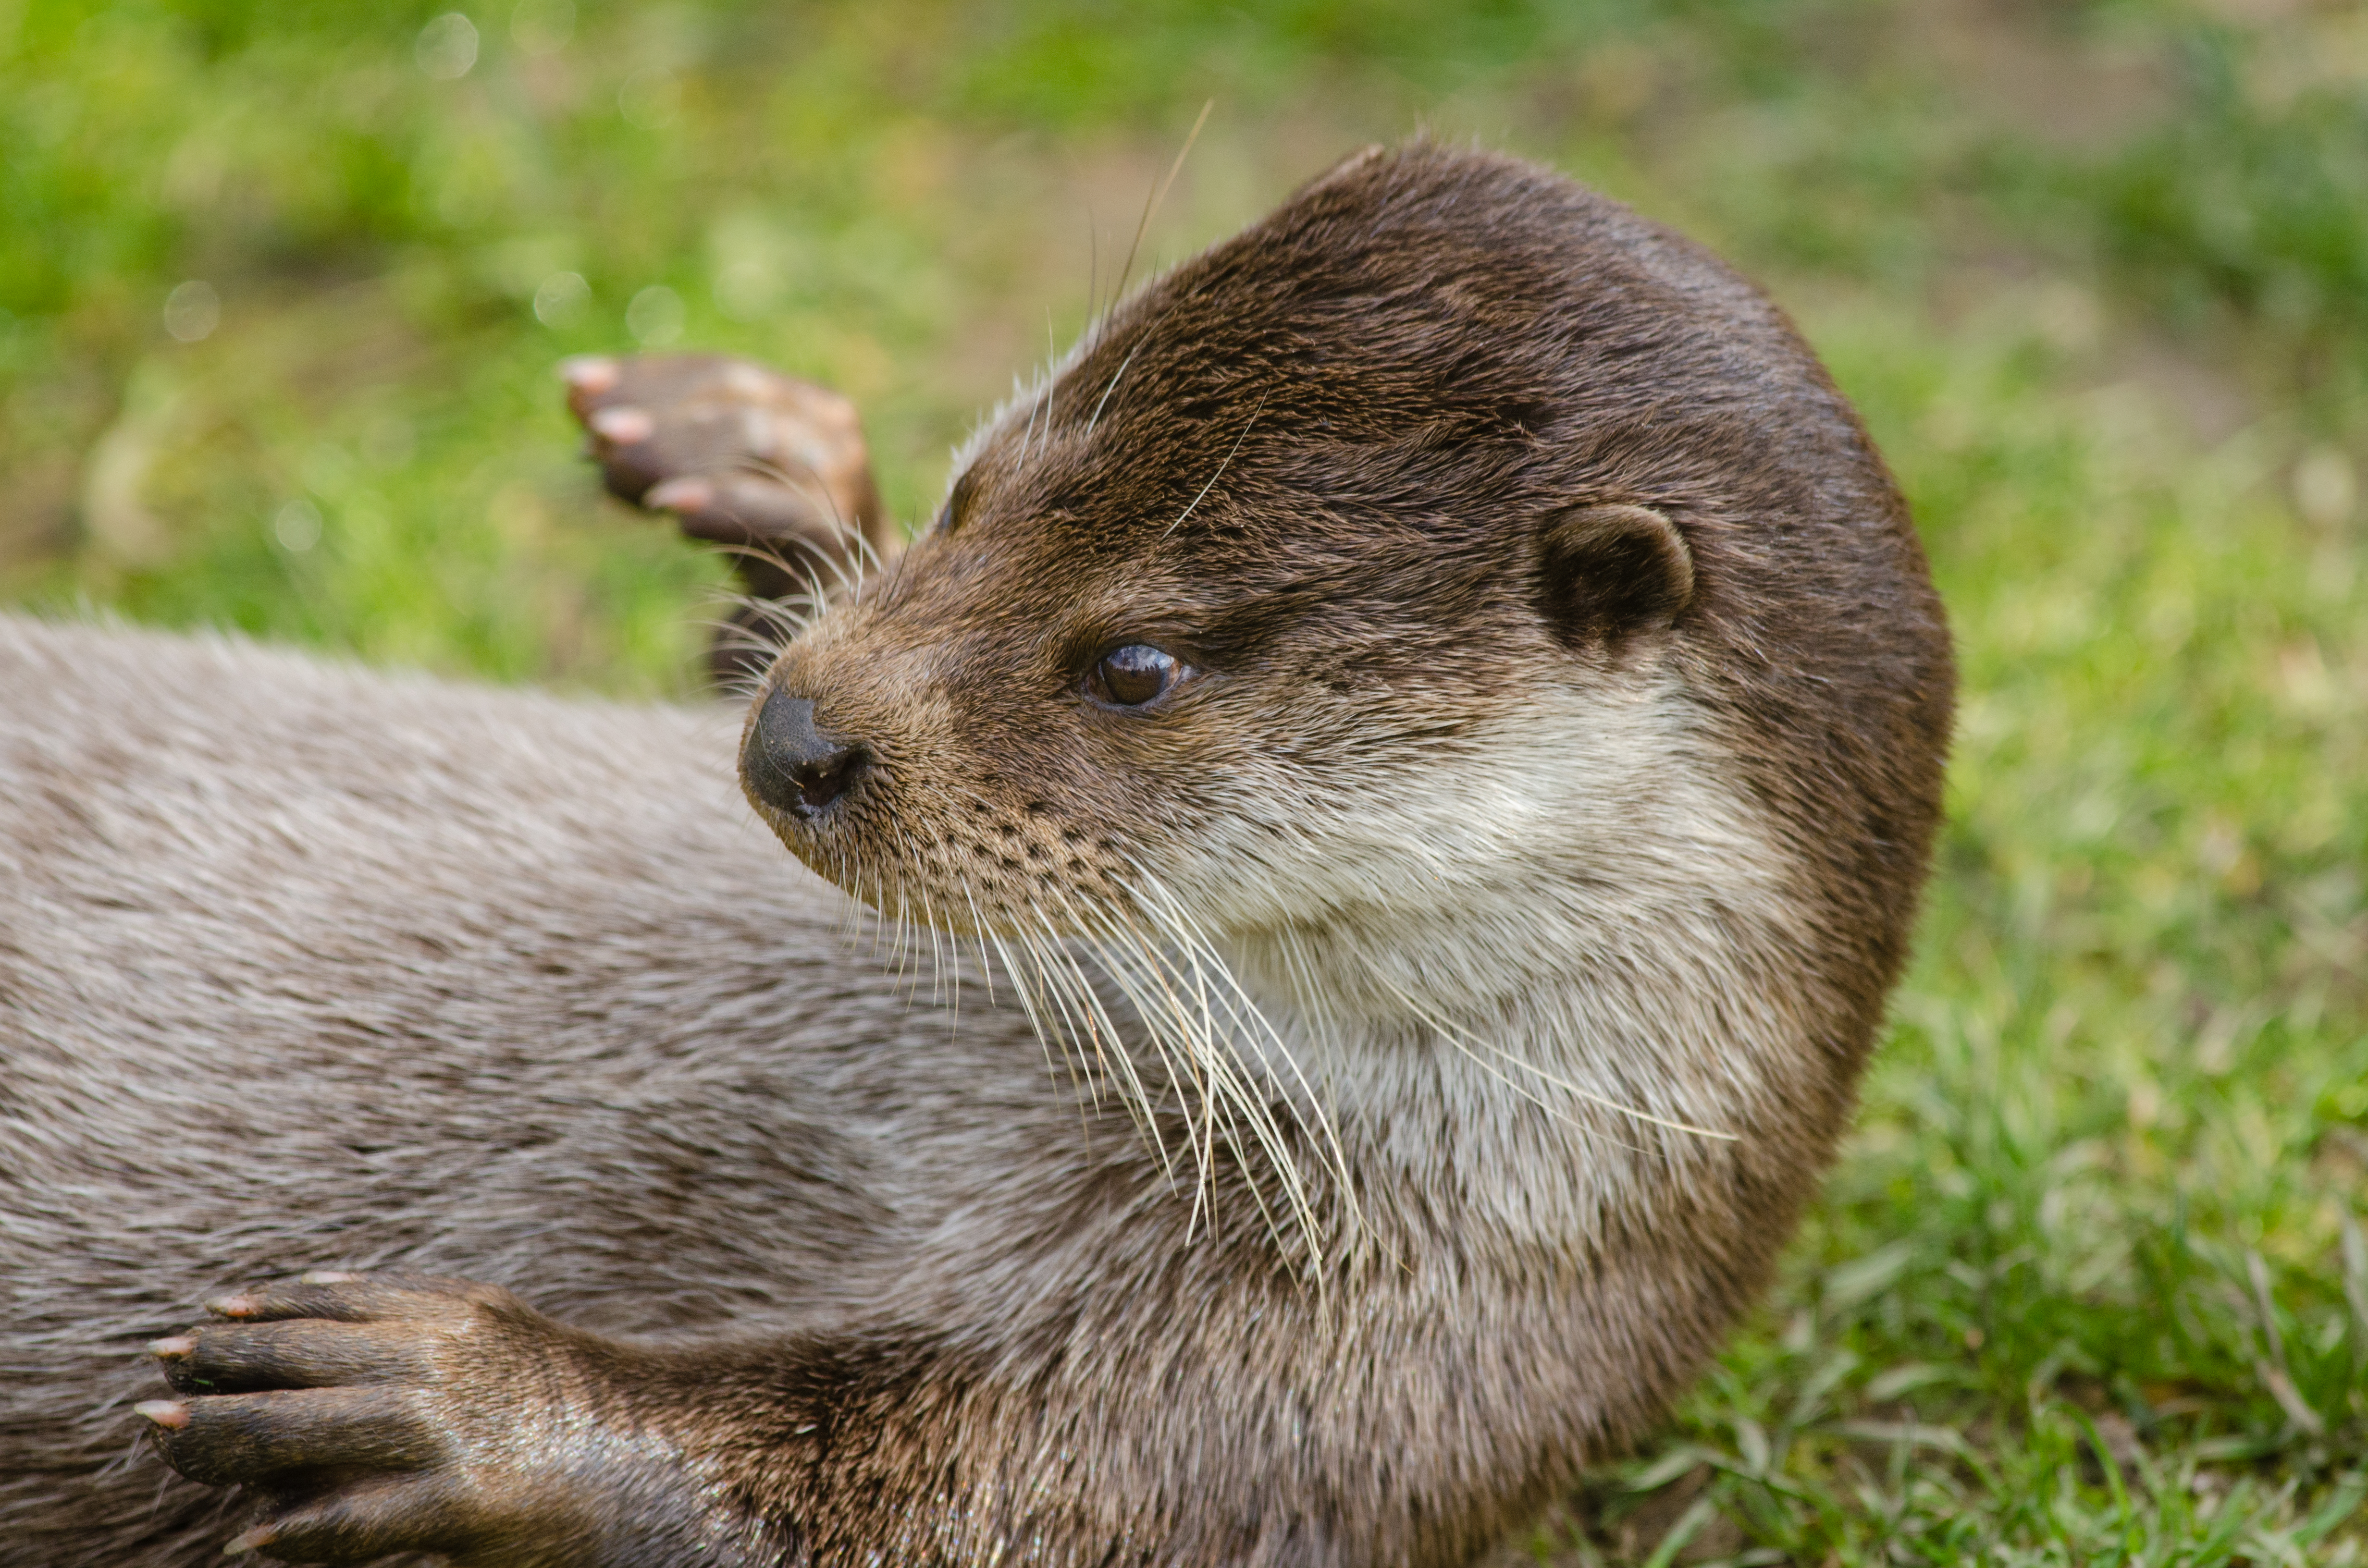
wildlife, mammal, fauna, whiskers, vertebrate, otter, mink, marmot, prairie dog, mustelidae